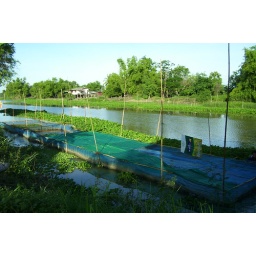
The river near my mom's house in Supanburi